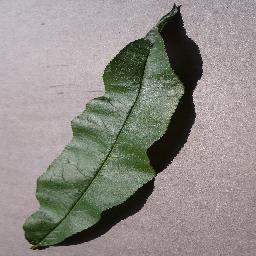
Label: Peach___healthy